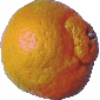
Label: Mandarine 1